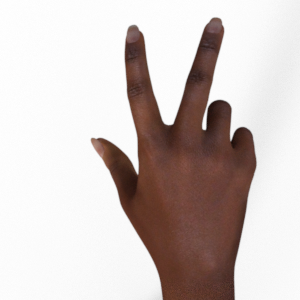
Label: scissors